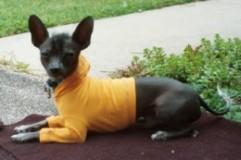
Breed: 220-n000069-Mexican_hairless